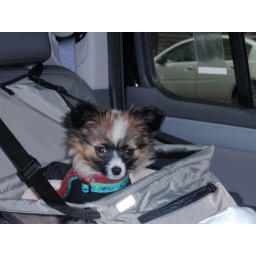
Bailey in her car seat